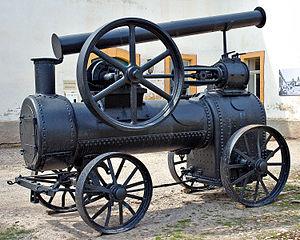
Ancienne locomobile à vapeur. Camera data Camera Nikon D70 Lens Nikon 18-70 AF-S DX / 3.5-4.5 G IF-ED Focal length 31 mm Aperture f/8 Exposure time 1/250 s Sensivity ISO 200
L'industrialisation est le processus de fabrication de produits manufacturés s'effectuant soit dans une chaîne de fabrication, soit dans une chaîne de production, avec des techniques permettant une forte productivité du travail et qui regroupe les travailleurs dans des infrastructures constantes avec des horaires fixes et une réglementation stricte. Cette définition peut également s'employer pour une organisation qui passe du prototype à la production de masse.
Locomobile est un nom commun qui peut référer à :